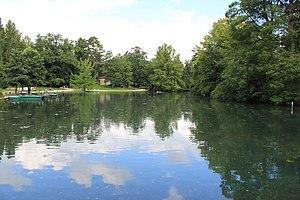
Parc de la Bouzaize, Beaune, Côte-d'Or, Bourgogne, France